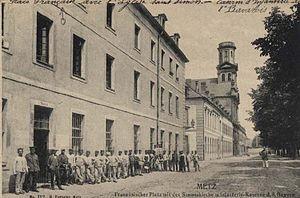
La 8ᵉ brigade d'infanterie royale bavaroise était une formation de l'Armée bavaroise, partie de l'Armée impériale allemande. L'état-major de la brigade se trouvait à Metz, en Alsace-Lorraine sous domination allemande.
La caserne d’infanterie du Fort-Moselle est une caserne d’artillerie située au fort Moselle à Metz. Construite au XVIIIᵉ siècle, dans l'actuelle rue Georges Aimé, elle est aujourd'hui désaffectée.